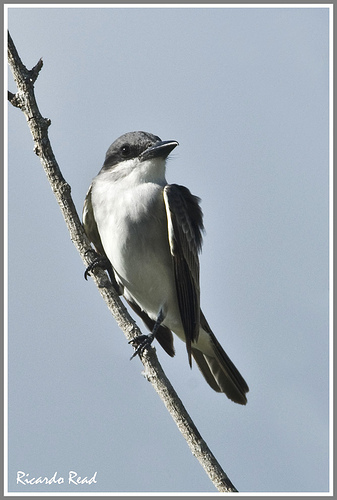
this bird has a white belly and breast, and the rest is gray.
this bird has a white belly and breast with a gray crown, neck, and back.
the bird has a grey crown and a white breast and belly and black tarsals.
a small sized bird that has a white chest and dark grey tones
this bird has a white belly and breast with a black crown, wing, and tail.
this bird is white with black and has a very short beak.
this bird has wings that are black and has a white bellythe bird has a white belly and black feet
this bird has wings that are black and has a white bellya white belly and dark grey bodied bird with a flat bill and small round head.
Species: Gray Kingbird